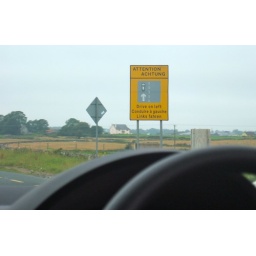
Irish road sign near Galway Airport reminds visitors to drive on the left in English, French and German.